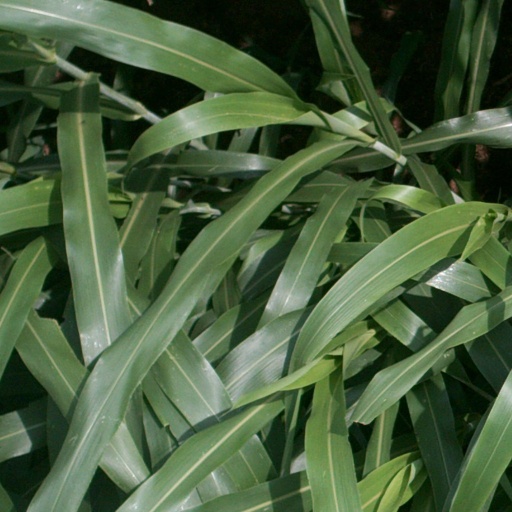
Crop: sorghum